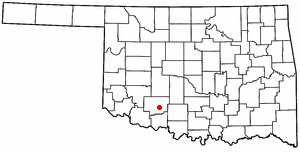
Lawton (Oklahoma)
Lawtons beliggenhed i Oklahoma
Lawton er en amerikansk by og administrativt centrum i det amerikanske county Comanche County, i staten Oklahoma. I 2000 havde byen et indbyggertal på 92.757.